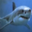
Label: shark